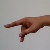
The image shows a hand gesture representing the letter 'P' in Indian Sign Language.